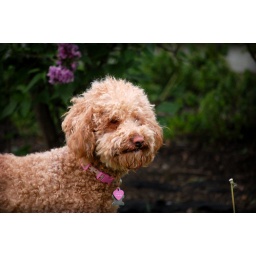
Monica brought Belly by the house to play. I forgot just how cute she is.